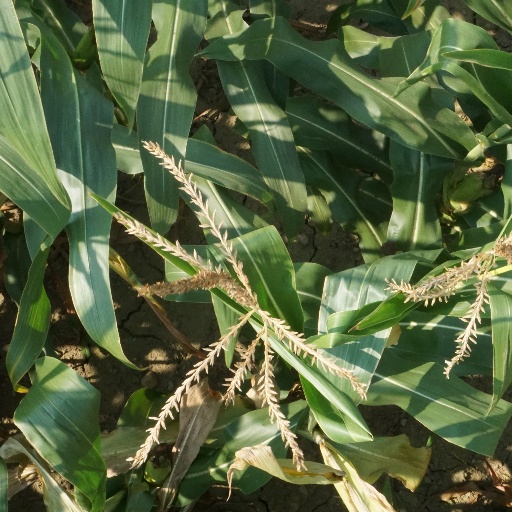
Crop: maize; corn